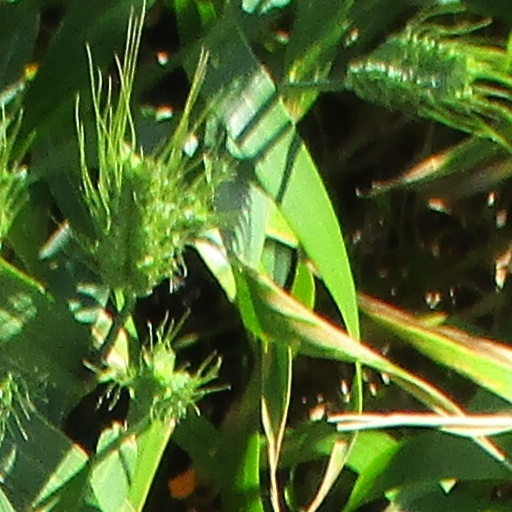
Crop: wheat